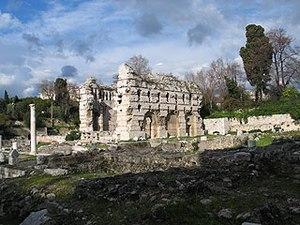
Le quartier des thermes romains de la ville antique de cemenelum à Nice.Italiano: Le terme dell’antica città romana di Cemenelum in Nizza.
L’histoire de Nice se caractérise essentiellement par deux éléments. C'est tout d'abord une ville frontière, qui a fréquemment changé de souveraineté. Elle a été ainsi successivement ligure, grecque et romaine, avant de faire partie du Royaume ostrogoth d'Italie, puis de l'Empire romain d'Orient et du royaume d'Italie, devenant ensuite génoise, provençale, savoyarde, piémontaise et enfin française. C'est par ailleurs une ville dont le développement a été très rapide et dû essentiellement au tourisme. Ces deux particularités ont entraîné des conséquences importantes sur le plan social, politique, économique, culturel et urbanistique.
Les Alpes-Maritimes sont un département français de la région Provence-Alpes-Côte d'Azur. Ses habitants sont appelés les Maralpins. L'Insee et la Poste lui attribuent le code 06. Sa préfecture est Nice.
Cemenelum est une cité gallo-romaine qui connut son développement du Iᵉʳ siècle au IVᵉ siècle de notre ère et dont il subsiste aujourd’hui d'importants vestiges dans le quartier de Cimiez à Nice.